Muhammadu Buhari

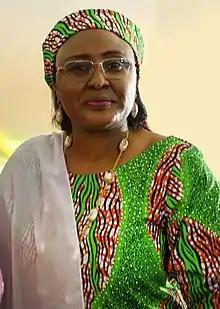
Buhari's second wife, Aisha Buhari

Following the outbreak of the COVID-19 pandemic in Nigeria, Buhari established a Presidential Task Force for the control of the virus in the country. On 23 March, Buhari's chief of staff Abba Kyari tested positive for COVID-19 sparking fears that Buhari may have been infected, it was later revealed that Buhari tested negative. On 30 March, Buhari announced a two-week lockdown on major cities Abuja, Lagos and Ogun.